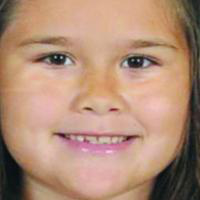
Age group: age 11-20